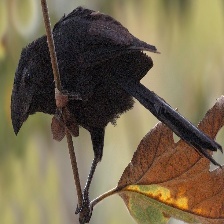
Species: GROVED BILLED ANI
Scientific name: CROTOPHAGA SULCIROSTRIS